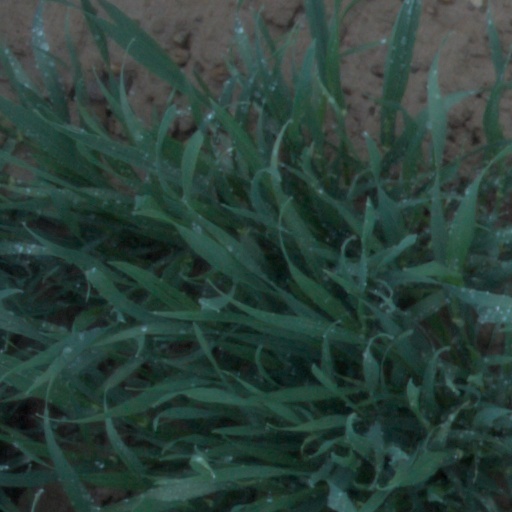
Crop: wheat